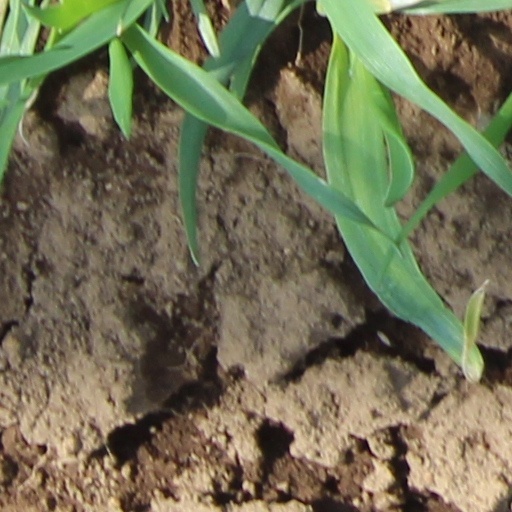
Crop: wheat